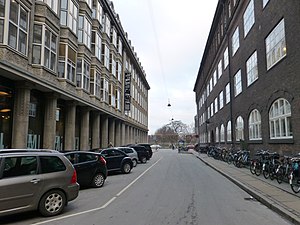
Lønporten
Lønporten med Cinemateket til venstre og Københavns Voksenuddannelsescenter til højre. I baggrunden Gothersgade og Kongens Have.
Lønporten er en lille gade i Indre By i København, der strækker sig fra Vognmagergade til Gothersgade.